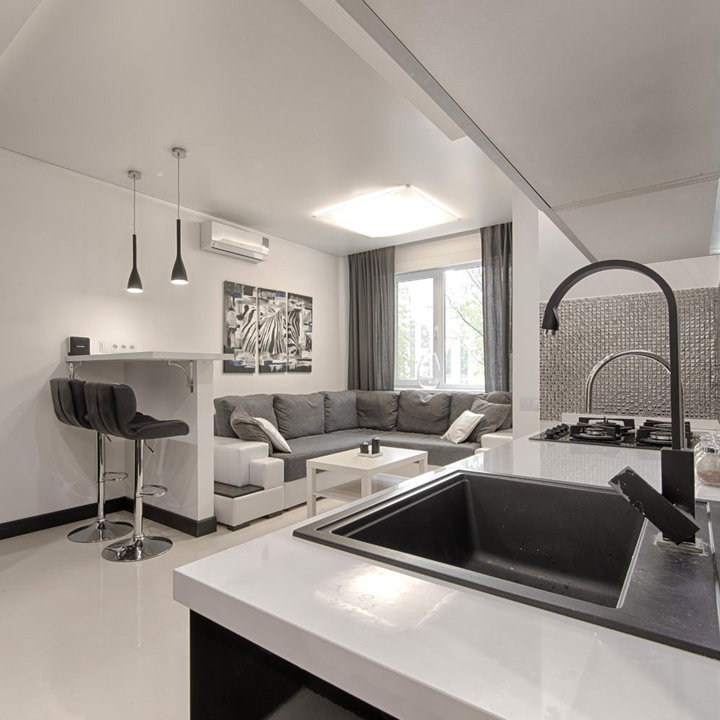
Style: Modern